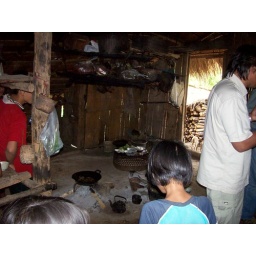
a typical house in a mountain village